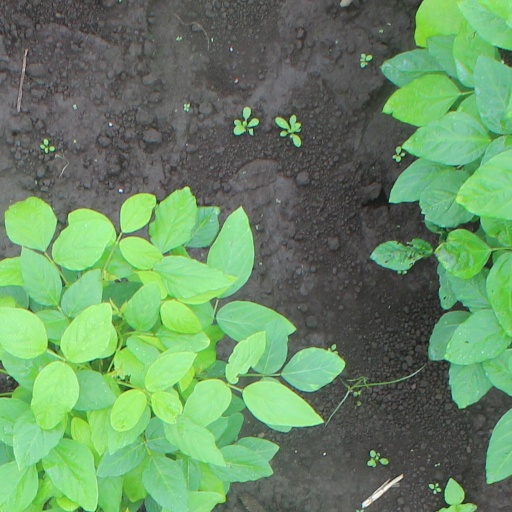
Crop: soybean